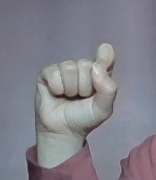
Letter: fa